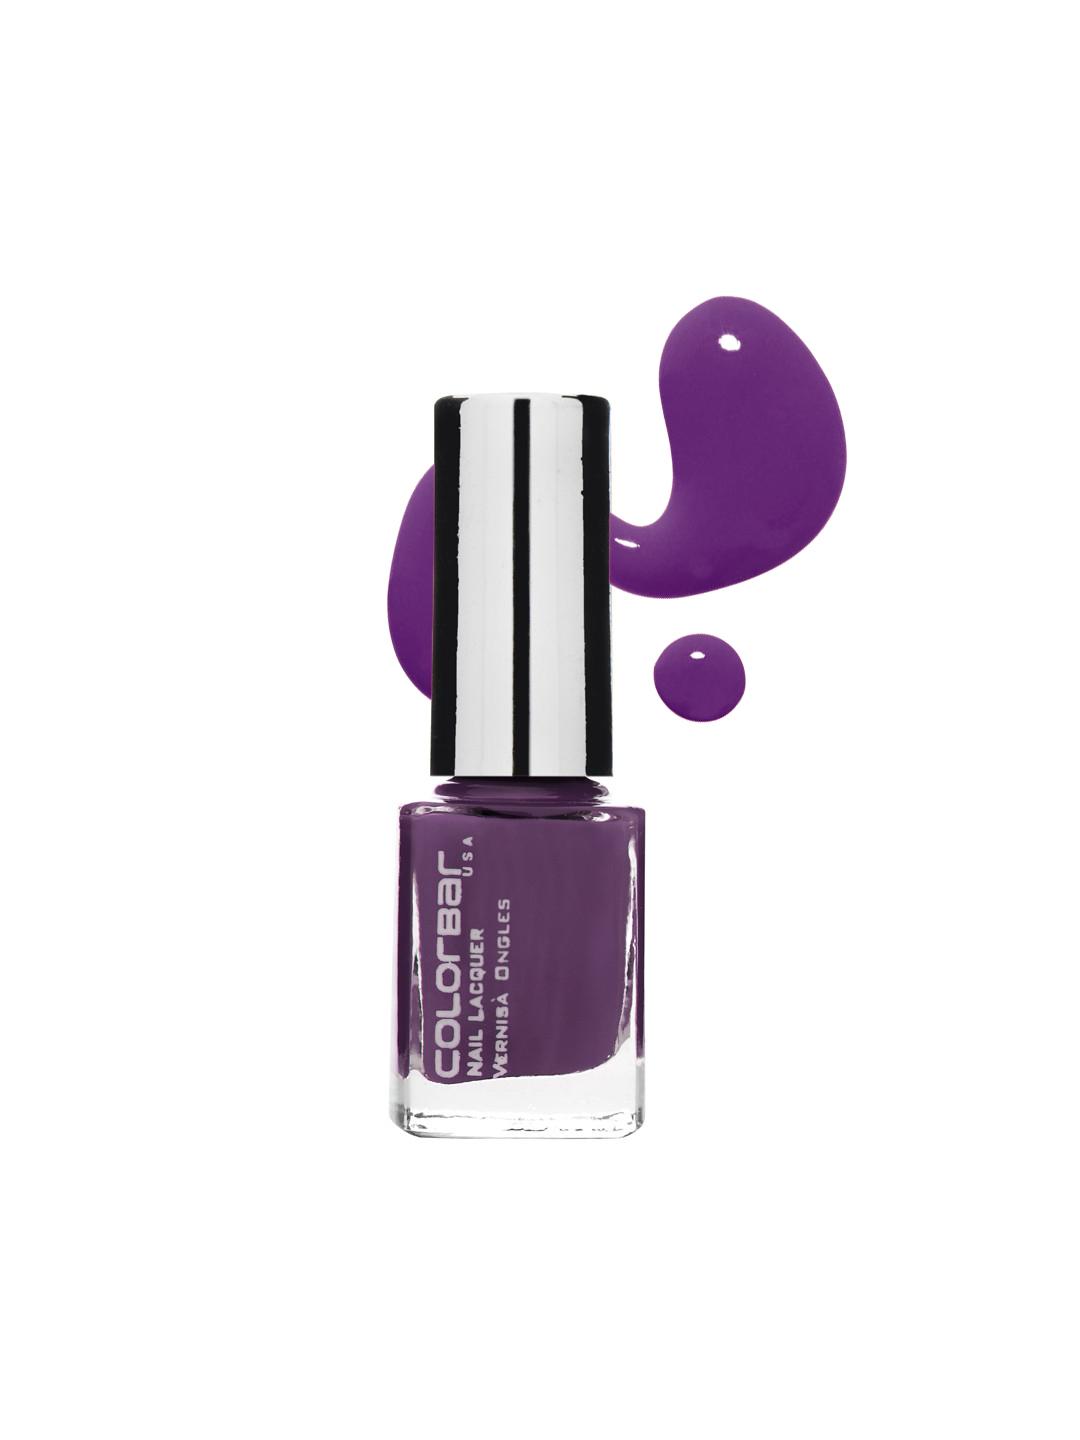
Colorbar Quick Finish Nail Lacquer 20
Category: Personal Care / Nails / Nail Polish
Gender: Women
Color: Purple
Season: Spring 2017
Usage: Casual